Glastonbury Tor

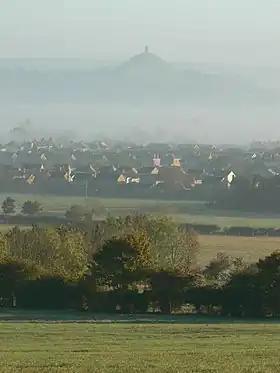
Glastonbury Tor and Street seen through the mist, as viewed from Walton Hill

The Tor is almost surrounded by the low-lying Somerset Levels, rising to an elevation of . The Levels are reclaimed fen above which the Tor is clearly visible for miles around. It has been described as an island, but actually sits at the western end of a peninsula washed on three sides by the River Brue.